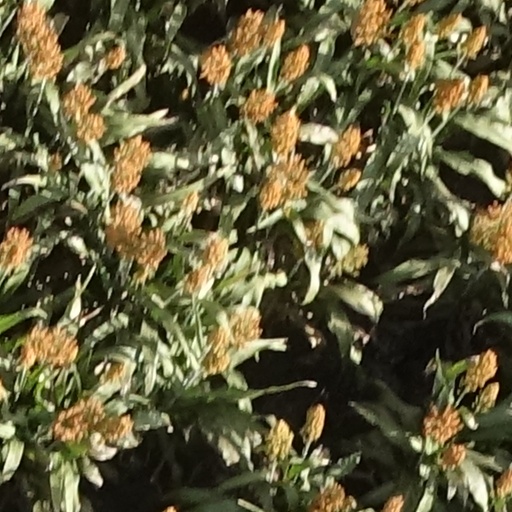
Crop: sorghum